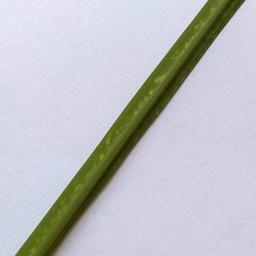
Label: Rice___Healthy